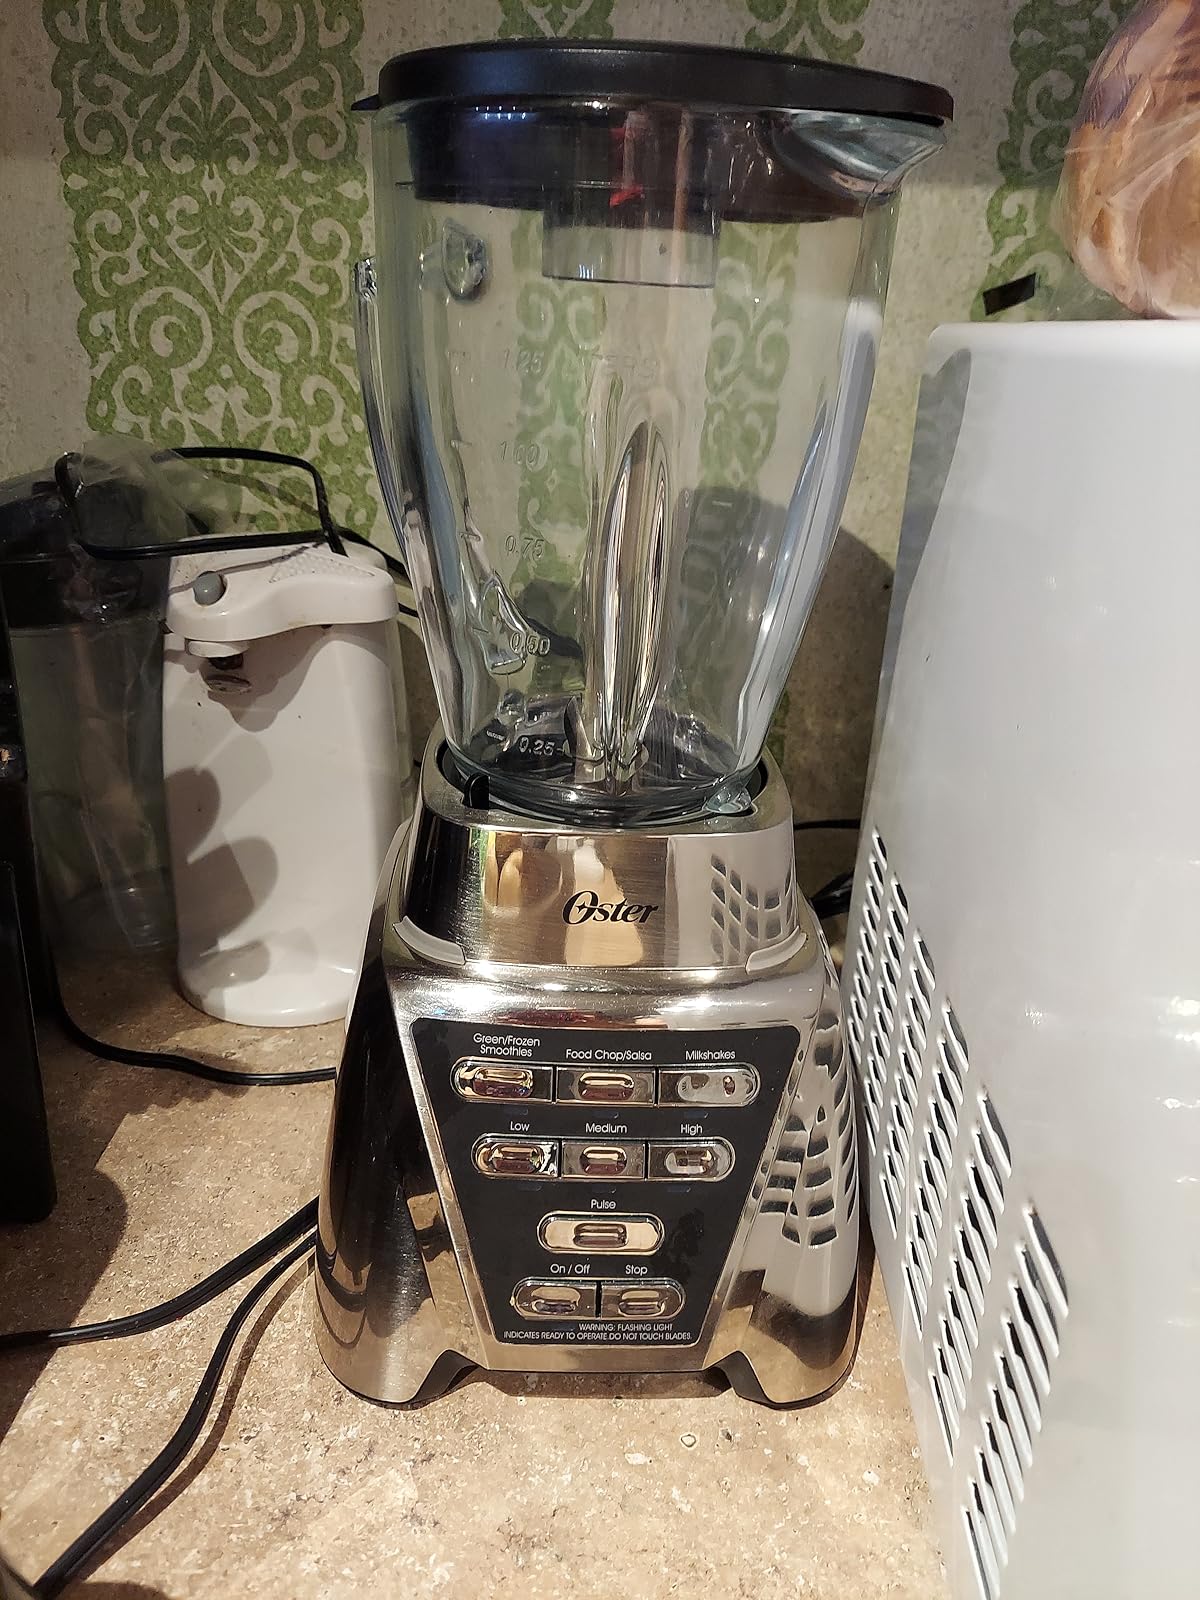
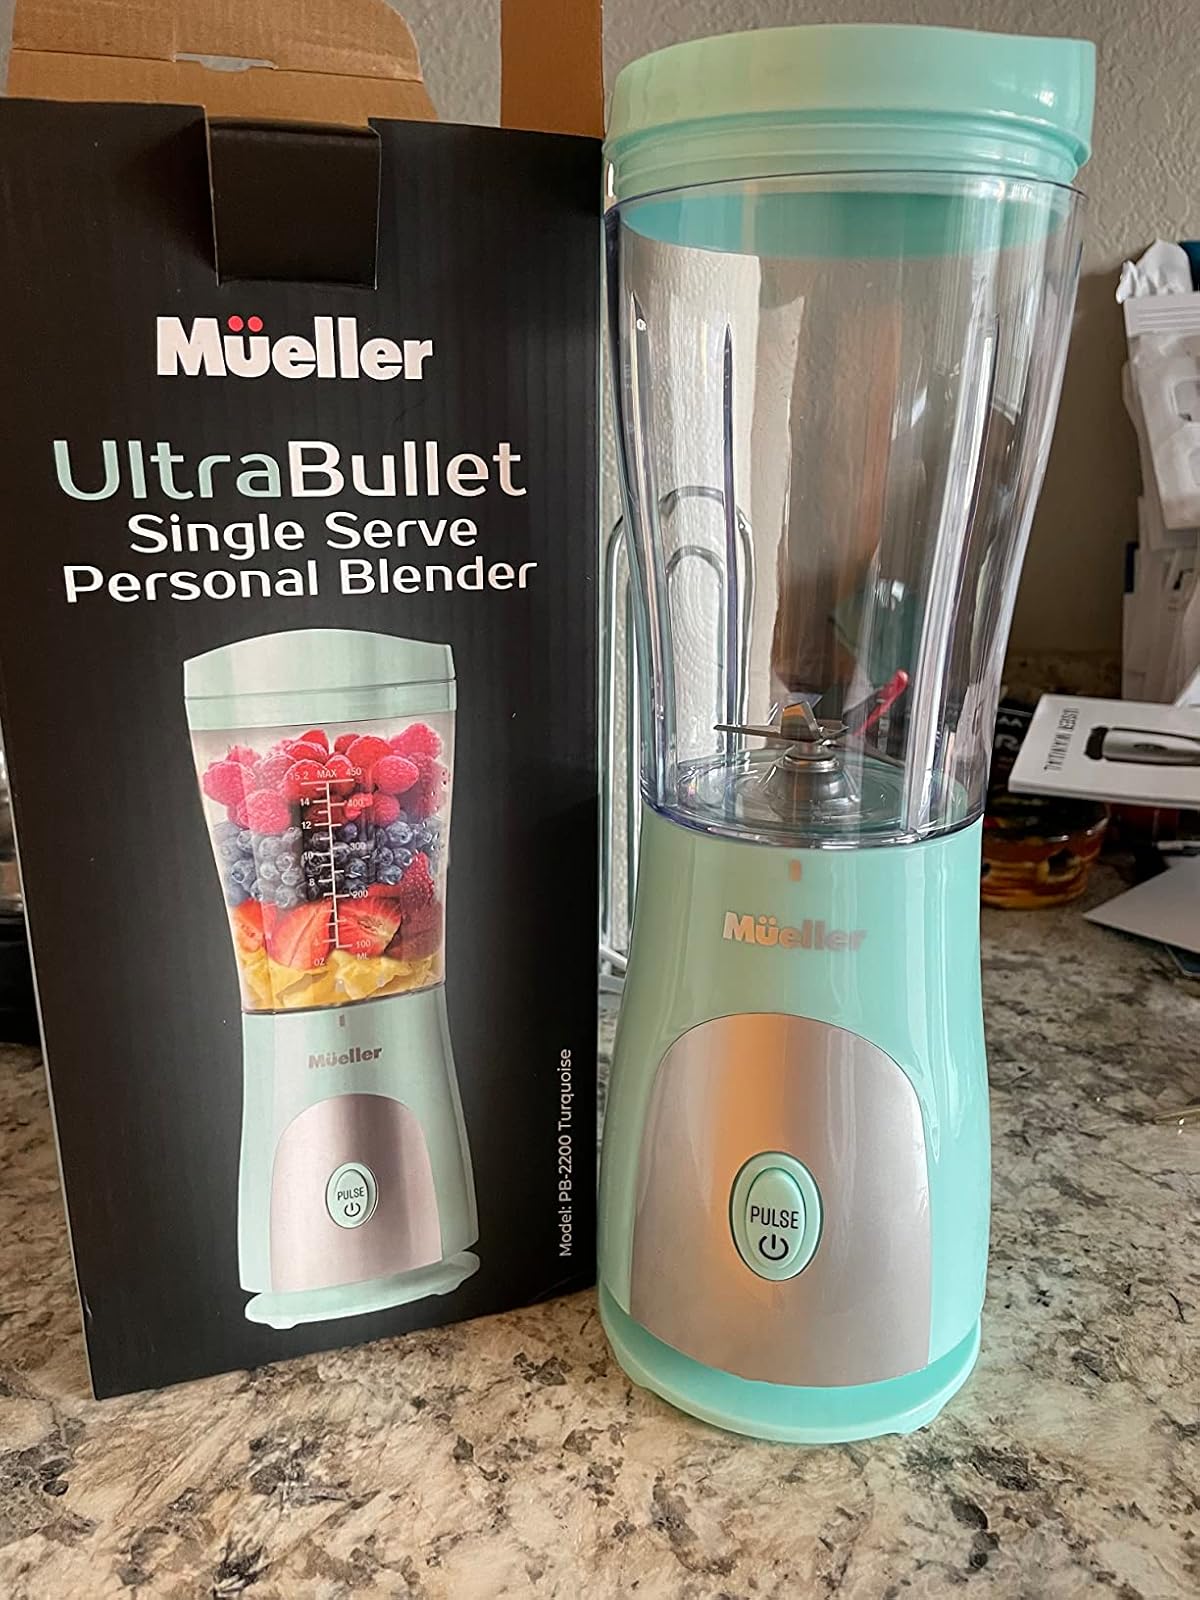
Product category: items_blender
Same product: no